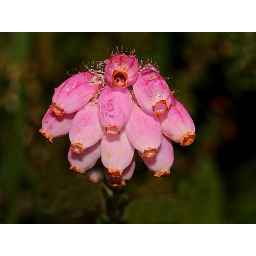
Still plenty of plants in flower